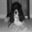
Label: dog